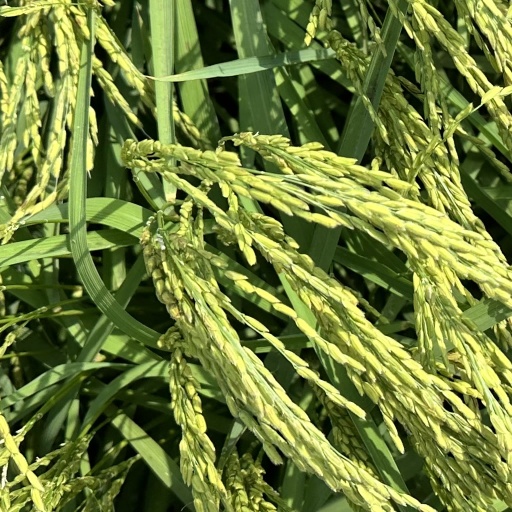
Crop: rice